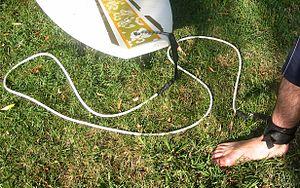
Le leash est un accessoire utilisé en sport de glisse pour relier le pratiquant à sa planche. Il lui permet de garder un certain contrôle en cas de chute, facilitant sa récupération et protégeant les autres pratiquants.